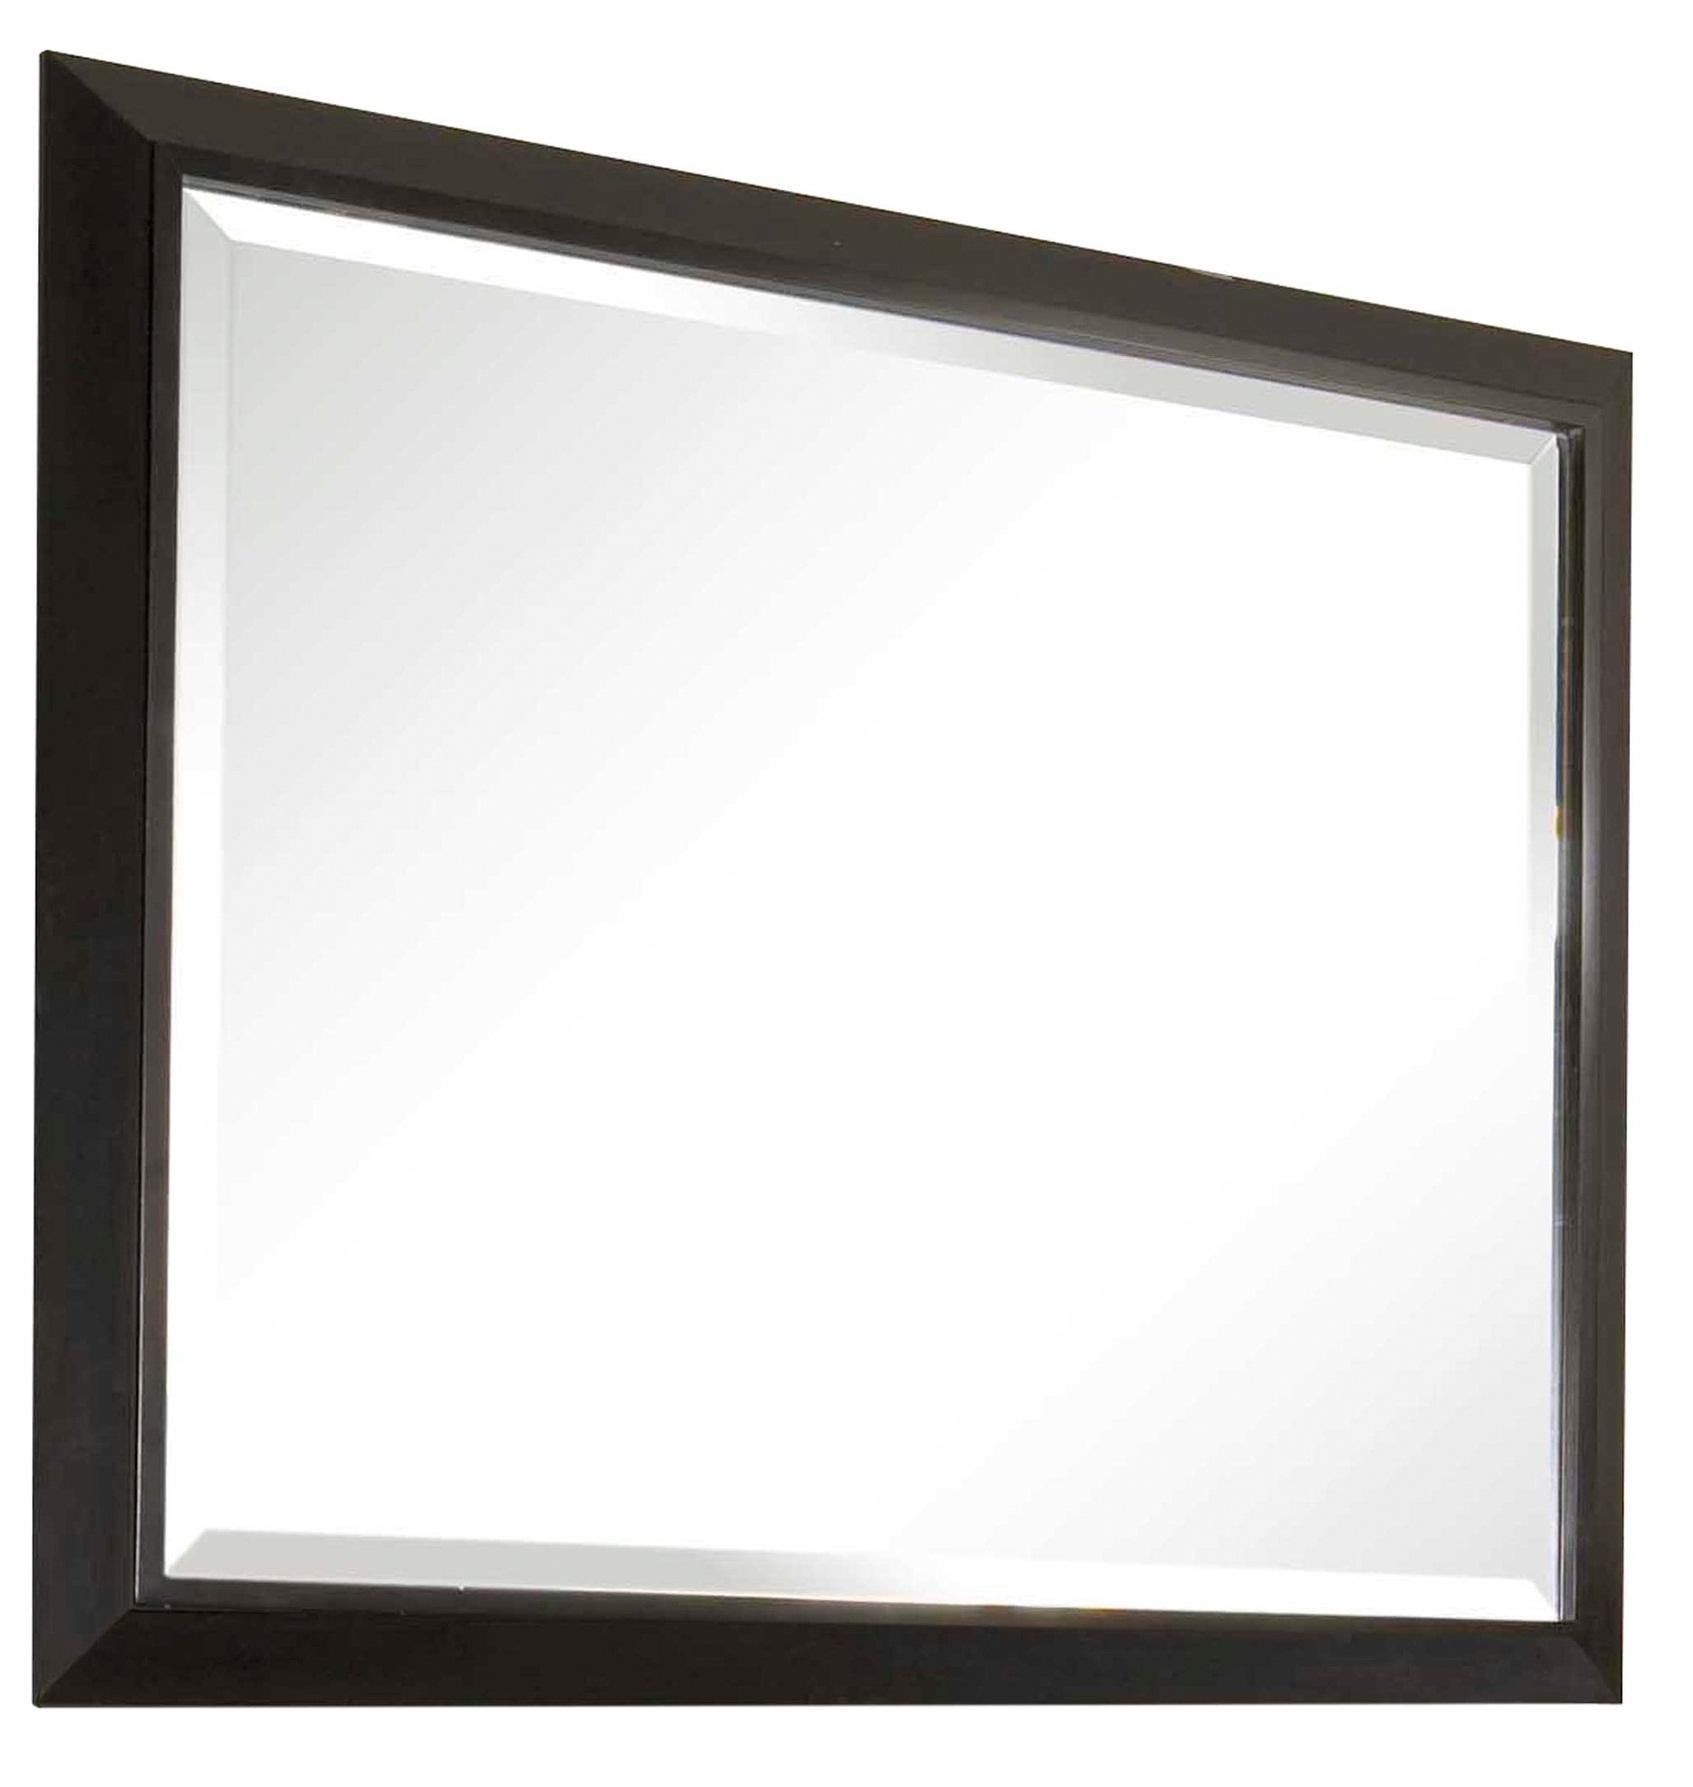
Category: Mirror
Style: Modern